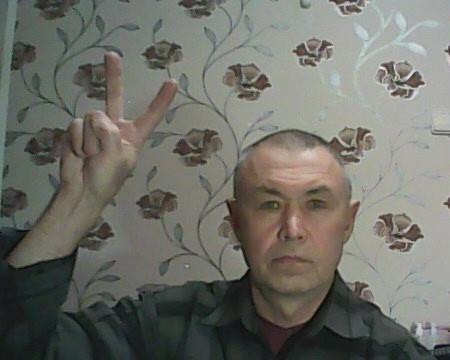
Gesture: peace